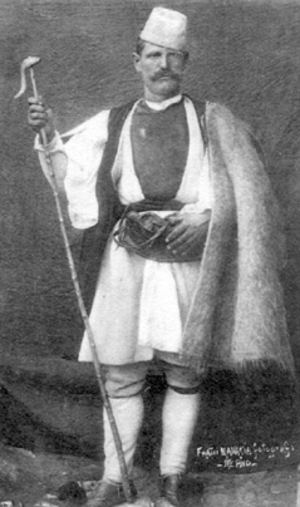
Valaques est un terme polysémique qui peut désigner en français :